Where We Are Tour (One Direction)

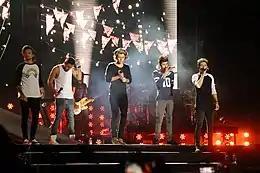
One Direction on stage in Santiago, Chile

Tickets for 8 shows in the UK and Ireland went on sale on 25 May 2013, with several dates selling out in minutes, leading to extra show dates being announced. All tickets from the first show of the tour in Bogotá sold out in one day, nearly a year prior to the concert date. On 19 September, 10 shows for the European leg were announced and additional shows in Dublin, Manchester, and London were added, with tickets going on sale the following week on 28 September.